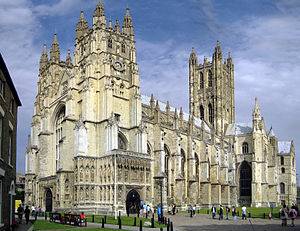
Storbritannien / Demografi / Religion
Canterburykatedralen, sæde for Den anglikanske kirkes overhoved.
Storbritannien, officielt Det Forenede Kongerige Storbritannien og Nordirland, er et land i Vesteuropa. Storbritannien udgøres af øen af samme navn, den nordøstlige del af øen Irland samt et stort antal mindre øer. Nordirland deler, som den eneste del af Storbritannien, landegrænse med et andet land, Republikken Irland. Storbritannien er på nær førnævnte landegrænse omgivet af Atlanterhavet med Nordsøen mod øst, Den Engelske Kanal mod syd, og Det Keltiske Hav mod syd og sydvest. Landet har dermed verdens 12. længste kystlinje. Mellem Storbritannien og Irland ligger Det Irske Hav. Storbritannien er med sine 242.000 kvadratkilometer verdens 78. største og Europas 11. største land. Det er med sine 65,1 millioner indbyggere det 21. folkerigeste land i verden. Dermed har Storbritannien den 4. højeste befolkningstæthed i EU.